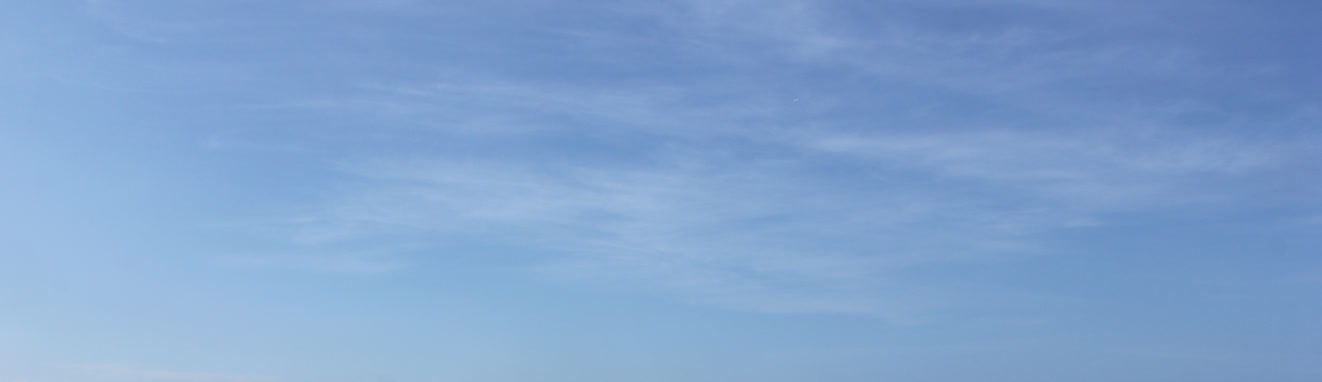
Cloud type: Cirrus